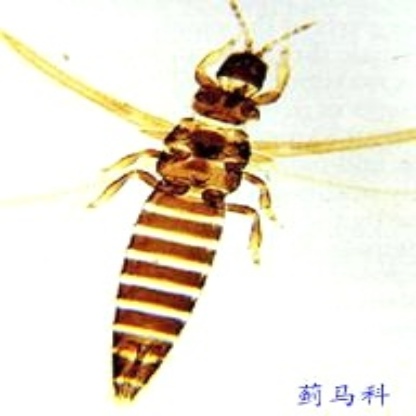
Nhãn: Bọ trĩ ( Thrips )